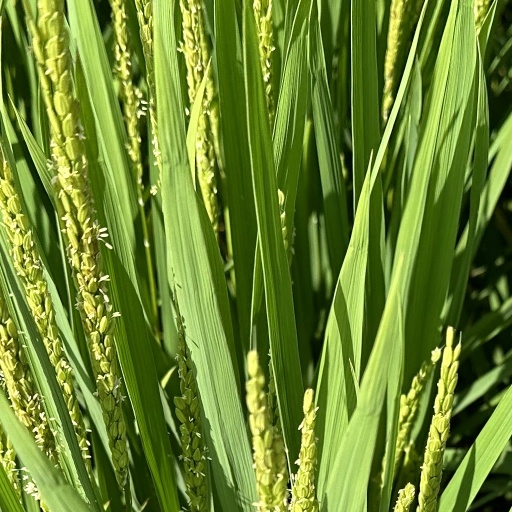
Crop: rice